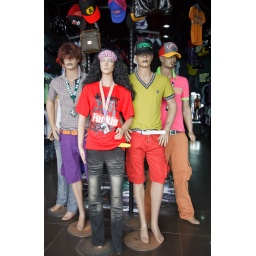
Shop in Deshengsha Lu, Haikou, Hainan, China.I presume that the person who printed this shirt did not know the meaning.